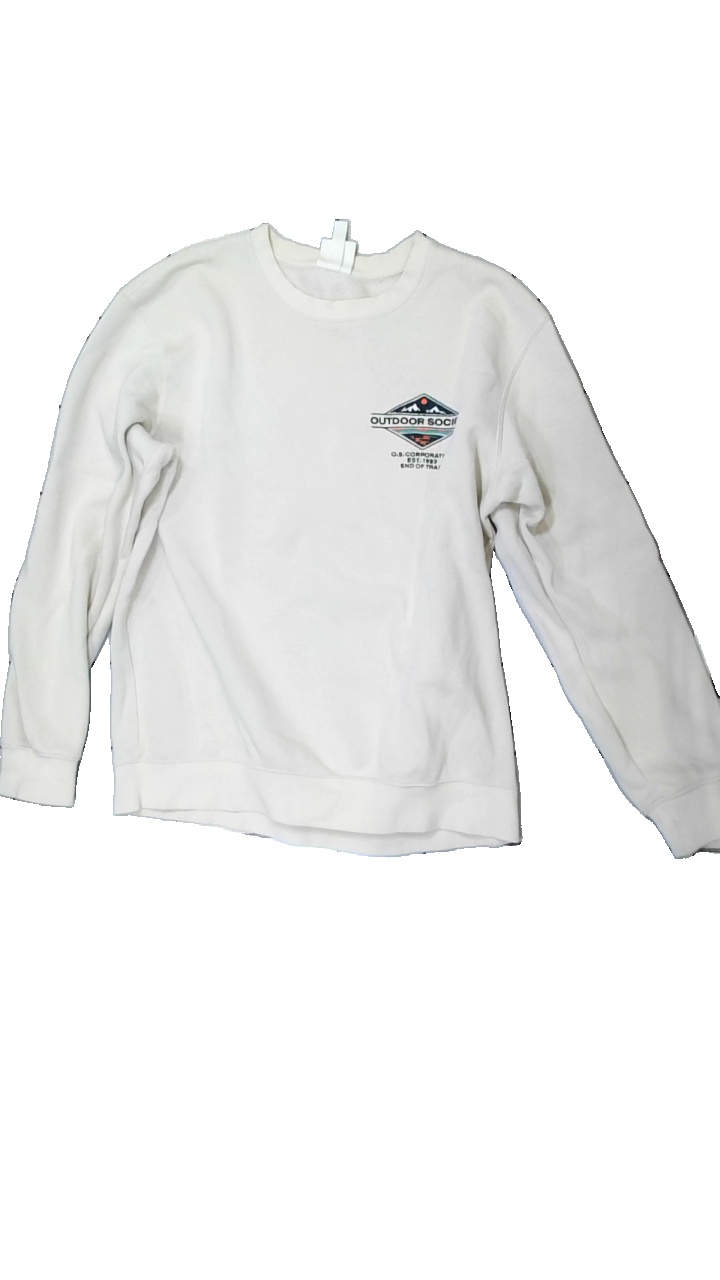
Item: Sweater (Men)
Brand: H&m
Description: Beige sweatshirt
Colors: Beige
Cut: Regular, C-collar
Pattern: Embroidered
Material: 77% Cotton 23% Polyester
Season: All
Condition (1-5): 3
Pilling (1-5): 5
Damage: stain
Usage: Export
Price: <50